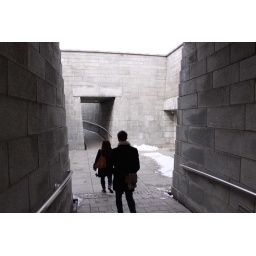
As we approached the time capsule, the walls rose around us like a castle.